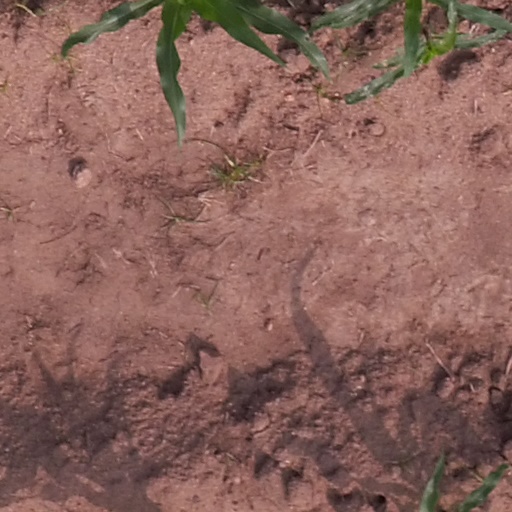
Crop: maize; corn